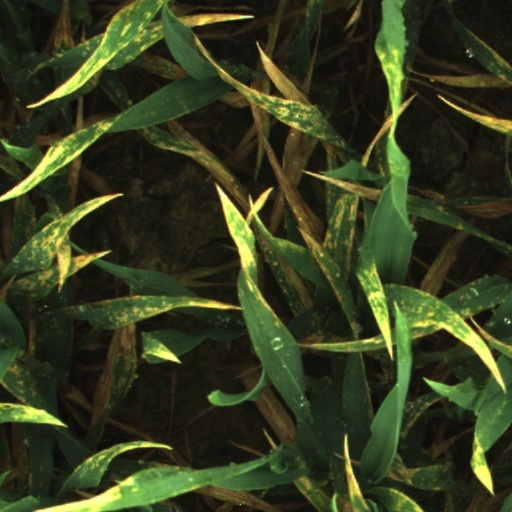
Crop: wheat